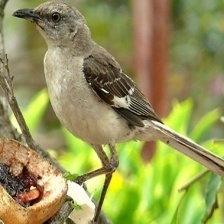
Species: NORTHERN MOCKINGBIRD
Scientific name: MIMUS POLYGLOTTOS